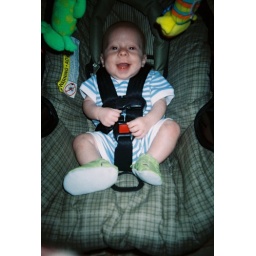
This is the most comfortable car seat I have ever been in